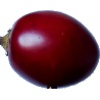
Label: tamarillo